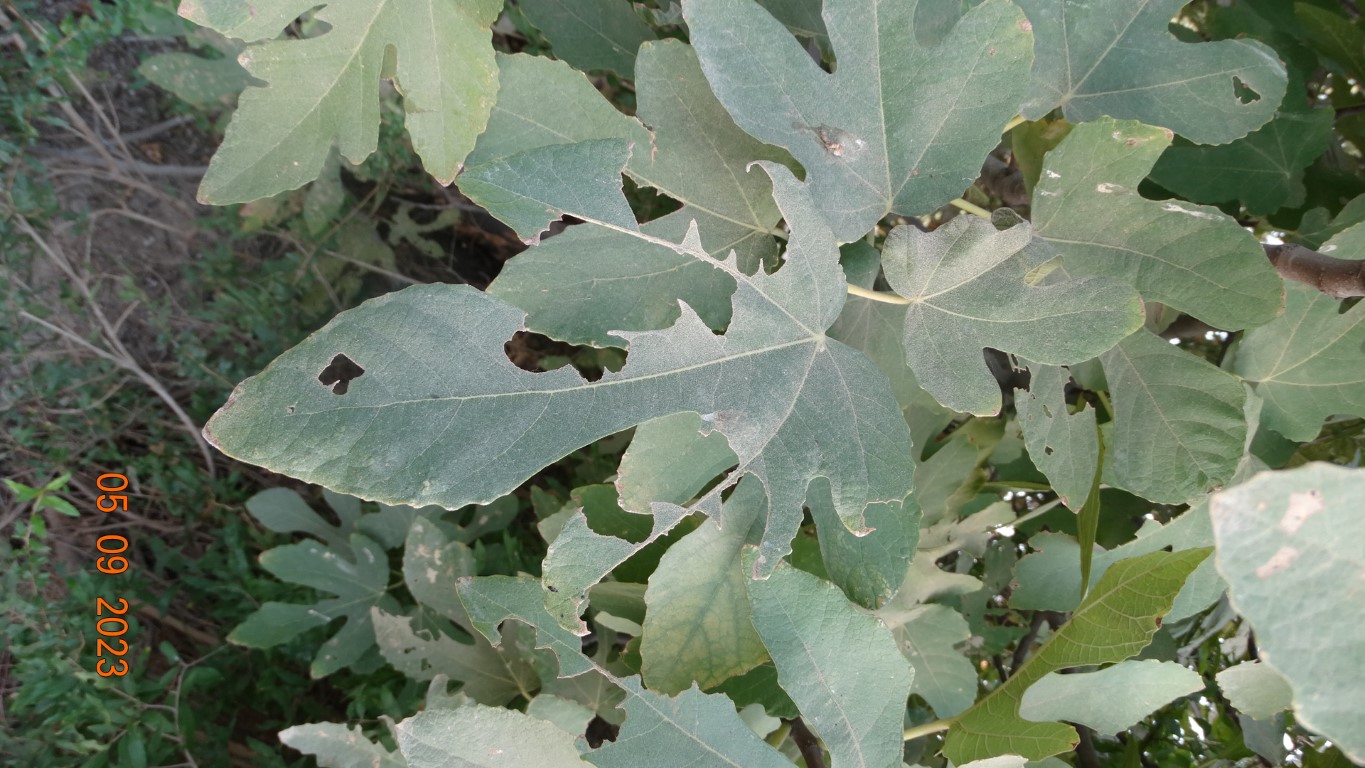
Label: infected